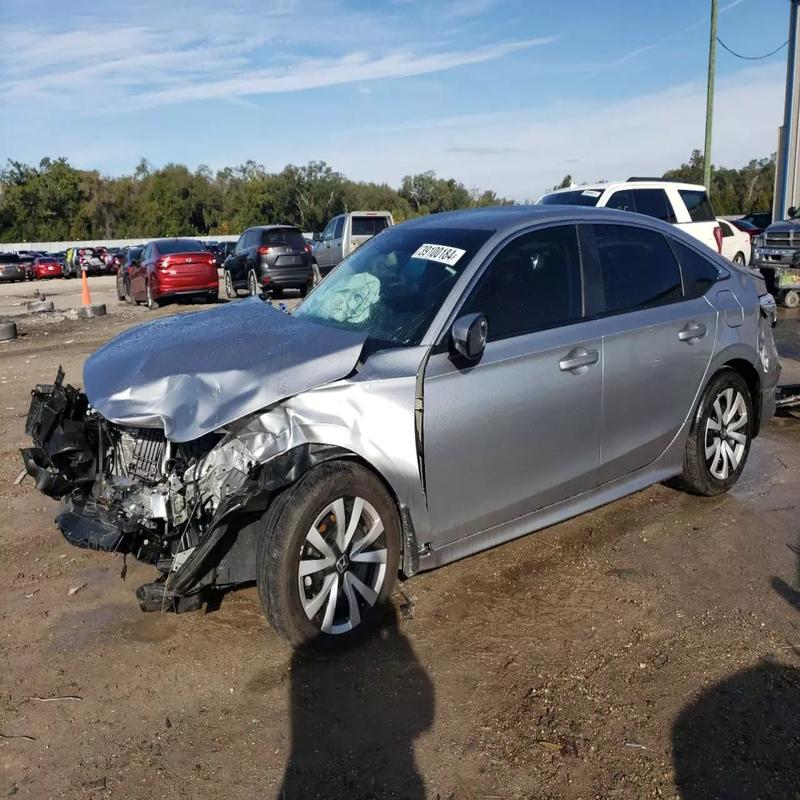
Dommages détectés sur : plaque d'immatriculation avant, pare-choc avant, feu avant droit, feu avant gauche, capot, aile avant droite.
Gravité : majeur